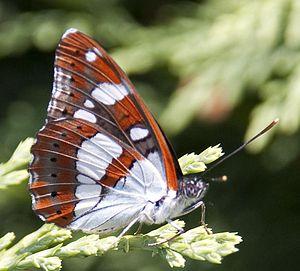
L'Ouysse est une rivière française du Massif central qui coule dans le département du Lot, en région Occitanie. Cet affluent en rive gauche de la Dordogne entaille d'abord le causse de Gramat de profonds canyons comme à Rocamadour, puis devient souterrain sur l'essentiel de son parcours. Certaines parties sont encore inconnues et cela entraîne des incertitudes sur la longueur totale du cours d'eau.
Cet article recense les rhopalocères de France métropolitaine, c'est-à-dire les lépidoptères appartenant aux familles des Hesperiidae, Papilionidae, Pieridae, Riodinidae, Lycaenidae et Nymphalidae.
Les Chèvrefeuilles sont des arbustes ou lianes de la famille des caprifoliacées. Certaines espèces sont aussi nommées communément des camérisiers. On en connaît environ 200 espèces dans les régions tempérées de l'hémisphère nord et les régions sub-tropicales. L'habitat de la plupart des espèces de chèvrefeuille, est la lisière des forêts et par extension les haies, bords de chemins creux. Les chèvrefeuilles, autochtones ou exotiques sont fréquemment utilisés pour former des haies ou parois décoratives.
Le Sylvain azuré est une espèce de lépidoptères de la famille des Nymphalidae, de la sous-famille des Limenitidinae et du genre Limenitis.